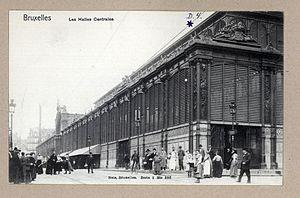
1ᵉʳ juin : mise en service de la ligne de chemin de fer directe de Bruxelles à Charleroi. Ouverture de la gare de Nivelles-Est.